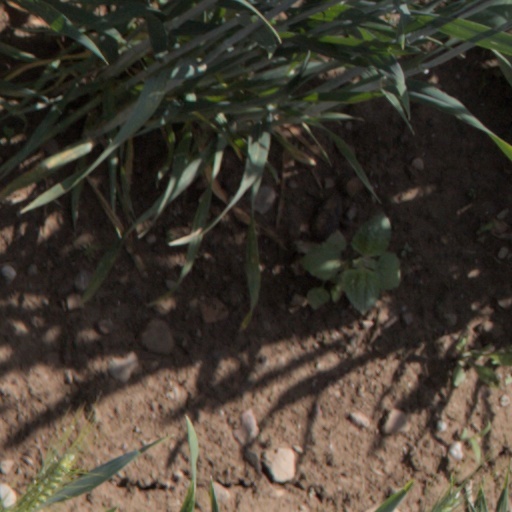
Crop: wheat